Florence Ryerson

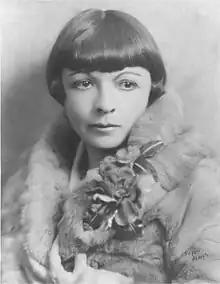

Florence Ryerson (September 20, 1892 – June 8, 1965) was an American playwright, screenwriter and co-author of the script for the 1939 film "The Wizard of Oz". Between 1915 and 1927 she published more than 30 short stories and then joined Metro-Goldwyn-Mayer in 1926 to work on silent film scripts. In 1930 and 1933 she and her husband wrote two of the earliest books about teenage girlhood. The books were based on a short story series Ryerson had started in 1925. She continued to write for most of her life, writing plays for Broadway in the 1940s.